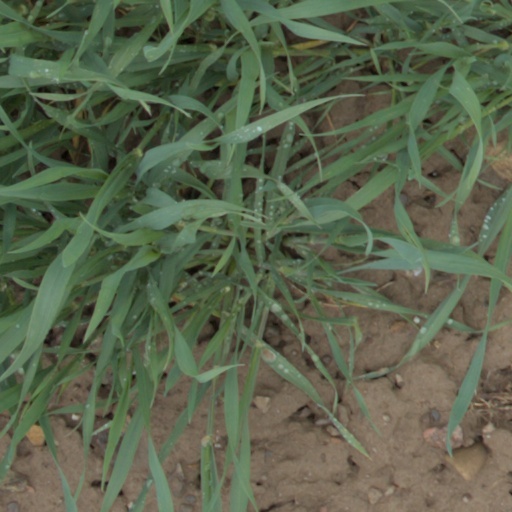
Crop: wheat